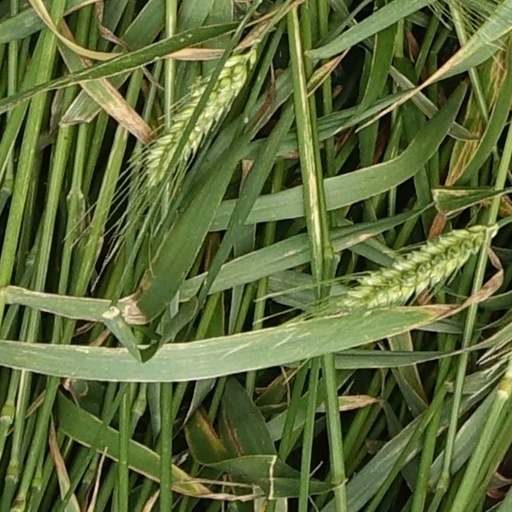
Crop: wheat